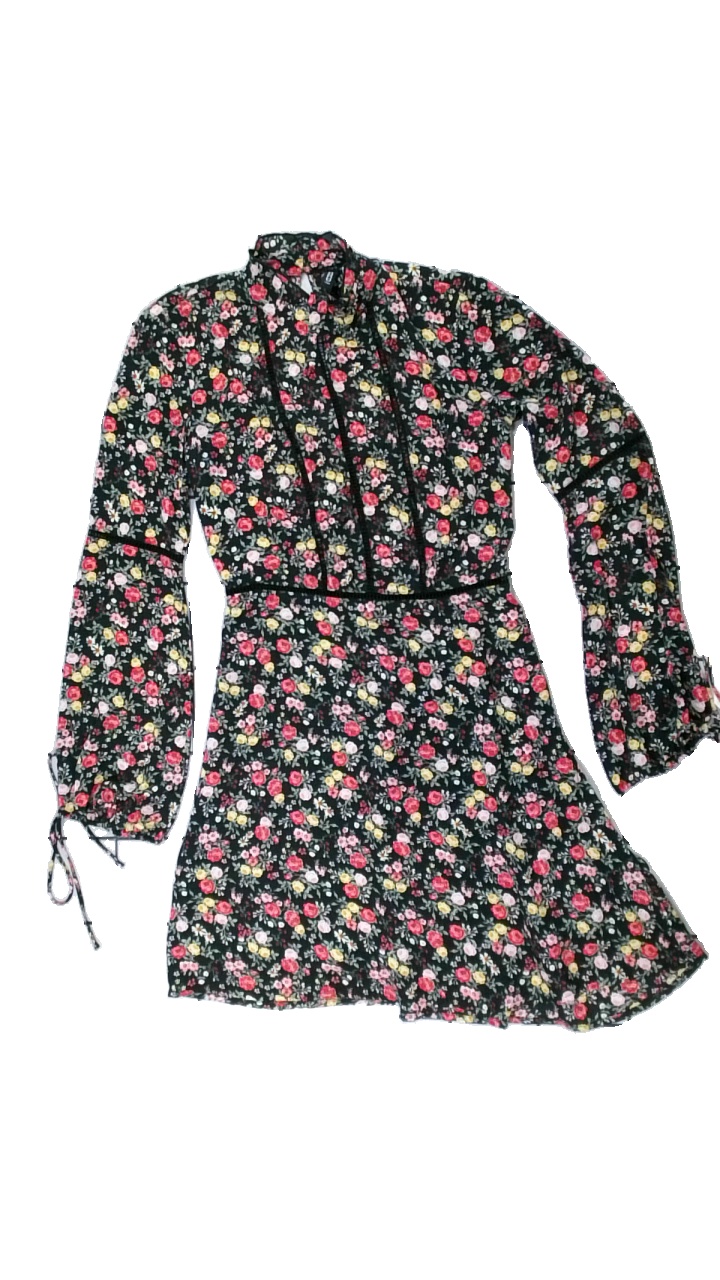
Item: Dress (Ladies)
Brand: H&m
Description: blommig klänning, hål bak som någon försökt laga, någon lös tråd
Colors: Red, Black, Yellow, Multicolor
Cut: Regular
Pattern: Floral print
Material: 100% polyester
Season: Summer
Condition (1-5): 3
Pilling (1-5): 5
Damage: fläck på armen
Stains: Minor
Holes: Minor
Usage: Reuse
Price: <50